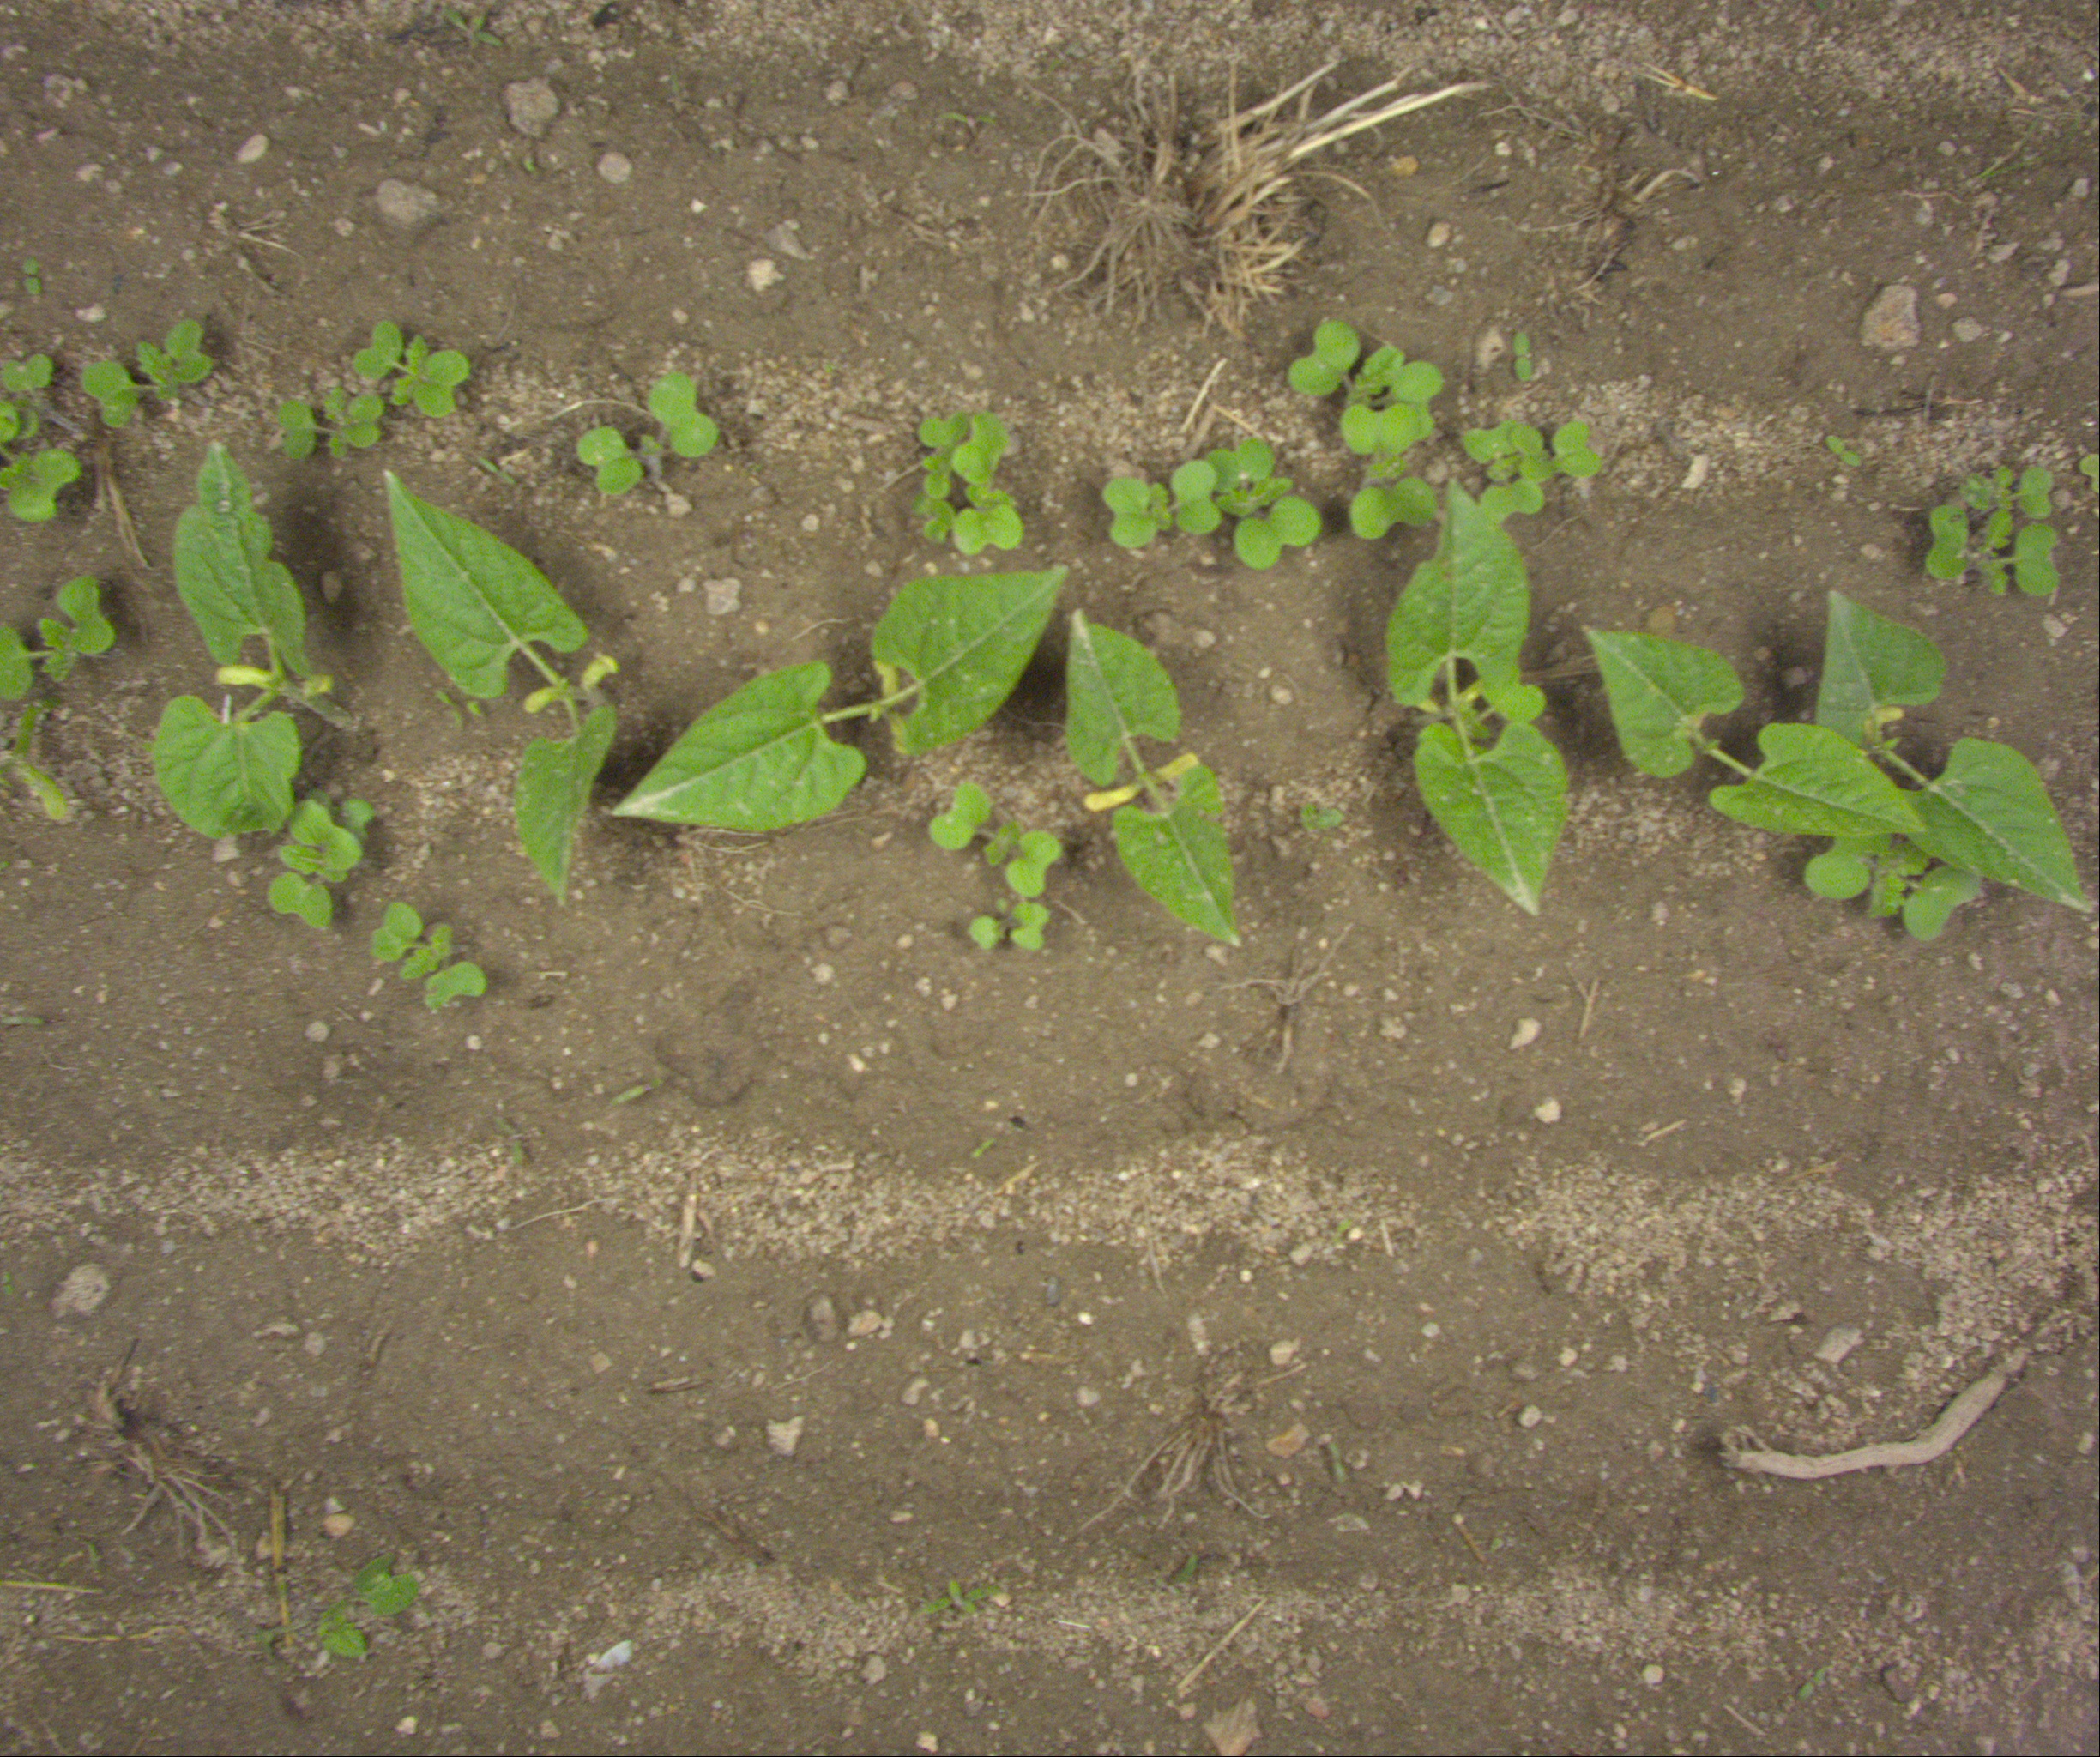
Crop: bean
Objects: bean, bean, bean, bean, bean, bean, bean, stem_bean, stem_bean, stem_bean, stem_bean, stem_bean, stem_bean, stem_bean, stem_bean